Waka Flocka Flame

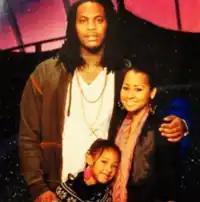
Waka Flocka with his former wife Tammy Rivera and her daughter Charlie

Malphurs is of African American, Native American, European (including Italian) and Dominican descent.